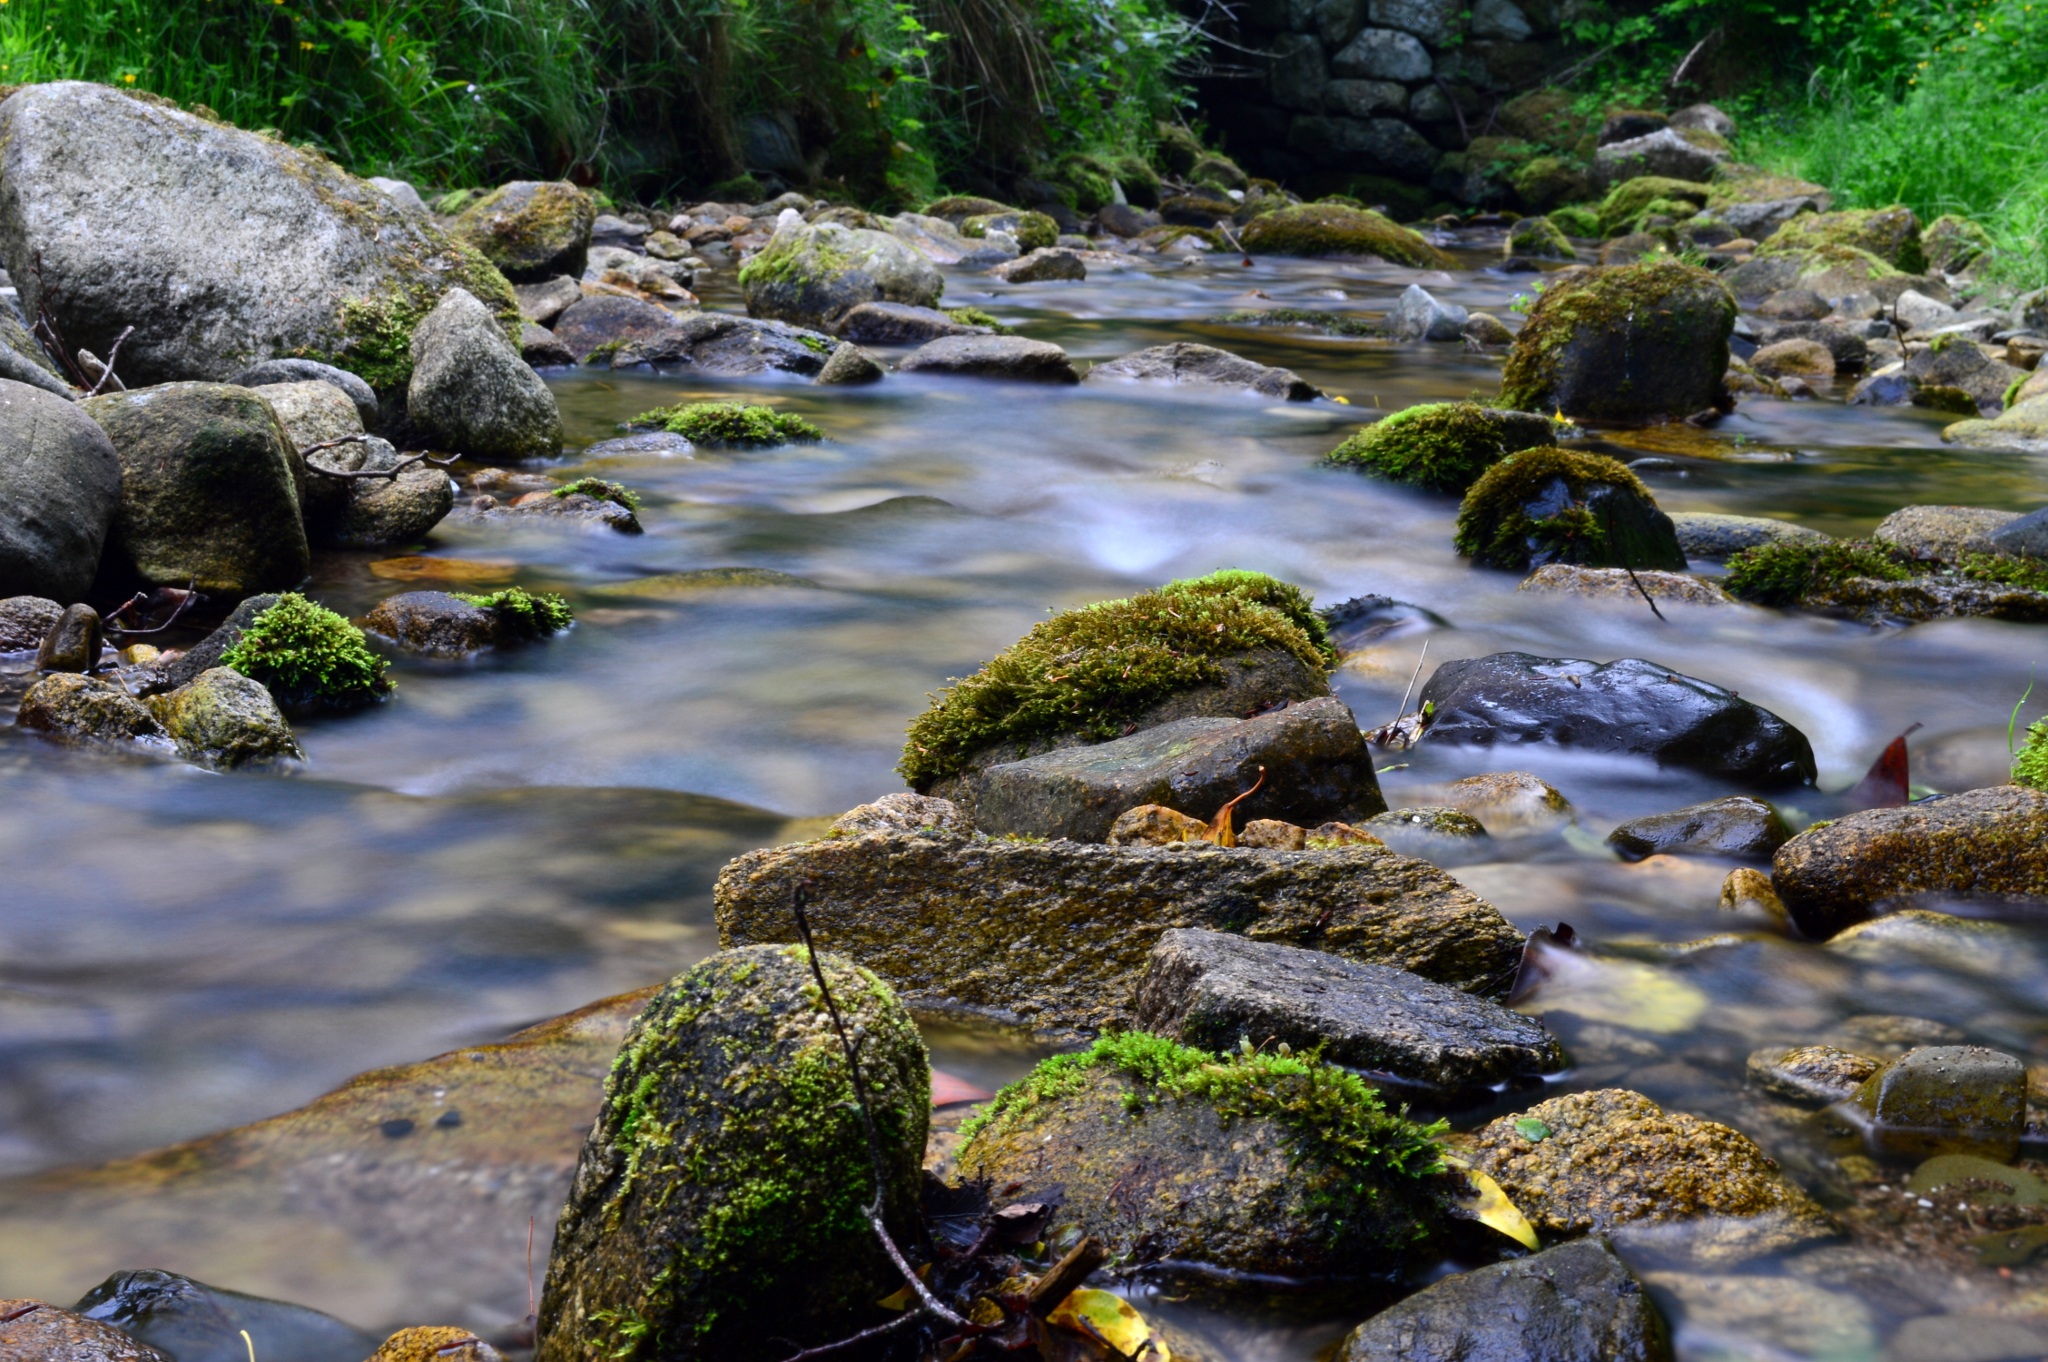
landscape, water, nature, forest, grass, rock, creek, wilderness, mountain, river, moss, walk, pond, stream, spring, green, rapid, plants, body of water, torrent, into the woods, water feature, watercourse, stream bed, landform, geographical feature